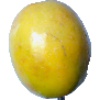
Label: Maracuja 1